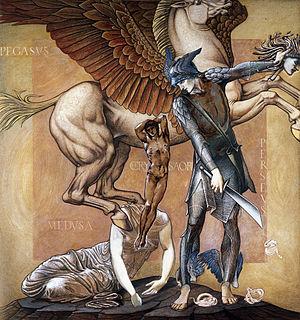
Méduse, appelée aussi la Gorgone, est dans la mythologie grecque l'une des trois Gorgones. Elle est la seule à être mortelle. Fille de Phorcys et Céto, et donc petite-fille de l'union de la Terre avec l'Océan, elle appartient au groupe des divinités primordiales, tout comme ses cousines, la Chimère et l'Hydre de Lerne, qui, elles aussi, avaient des traits associés à l'image du serpent et ont été détruites par des héros. Même si elle figure au fronton de plusieurs temples, elle ne faisait l'objet d'aucun culte.